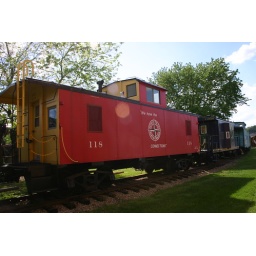
Hocking Valley Railway in Nelsonville. Hocking Valley Scenic Railway gives weekend train rides. Between Canal Street and the river in Nelsonville.